Fascist Italy

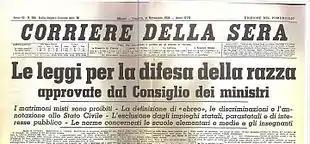
Front page of the Italian newspaper "Corriere della Sera" on 11 November 1938: ""Le leggi per la difesa della razza approvate dal Consiglio dei ministri"".

Stephen Lee identifies three major themes in Mussolini's foreign policy. The first was a continuation of the foreign-policy objectives of the preceding Liberal regime. Liberal Italy had allied itself with Germany and Austria and had great ambitions in the Balkans and North Africa. It had been badly defeated in Ethiopia in 1896, when there was a strong demand for seizing that country. Second was a profound disillusionment after the heavy losses of the First World War. In the eyes of many Italians the small territorial gains from Austria-Hungary were not enough to compensate for the war's terrible costs, especially since countries, such as Poland and Yugoslavia, who contributed far less to the allied victory but received much more. Third was Mussolini's promise to restore the pride and glory of the old Roman Empire.